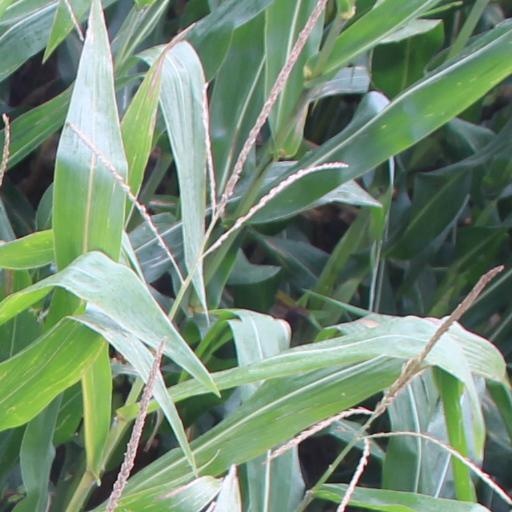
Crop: maize; corn